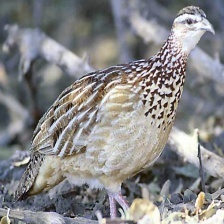
Species: BLACK FRANCOLIN
Scientific name: FRANCOLINUS FRANCOLINUS
ImageNet parent category: partridge